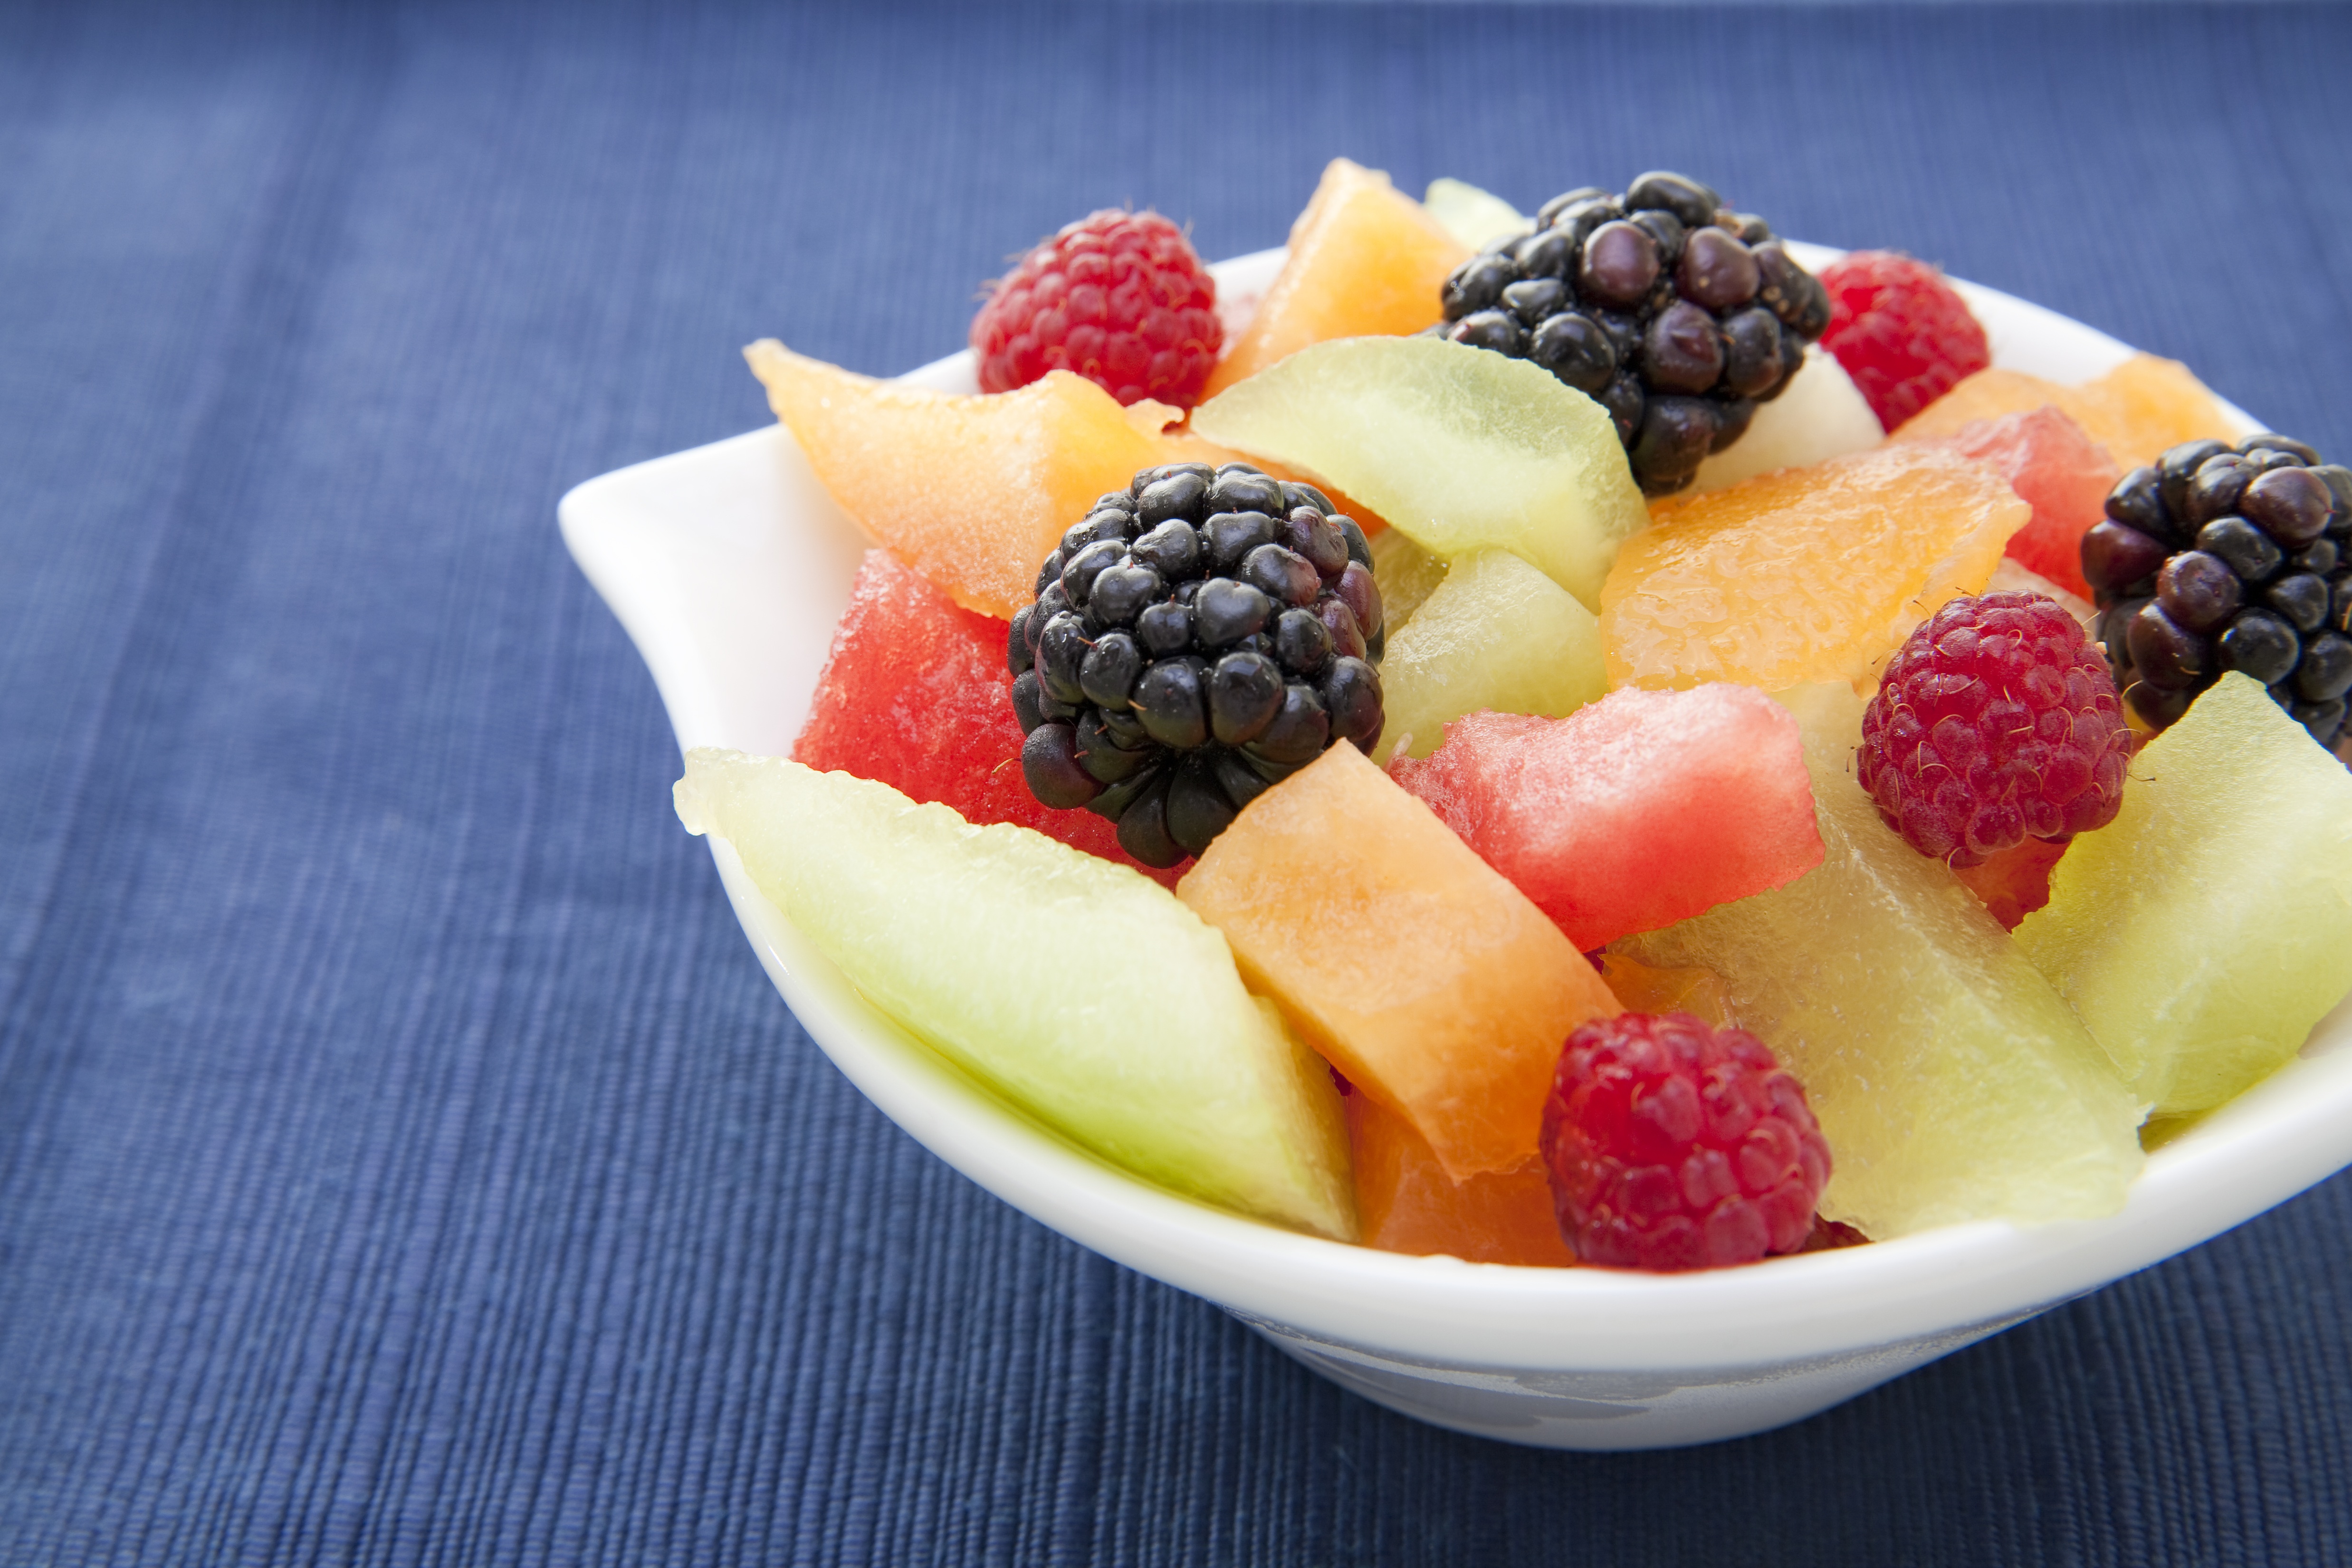
plant, raspberry, fruit, berry, sweet, ripe, dish, meal, food, red, produce, blueberry, fresh, breakfast, juicy, healthy, dessert, watermelon, cuisine, delicious, berries, nutrition, vegetarian, organic, melon, flowering plant, pavlova